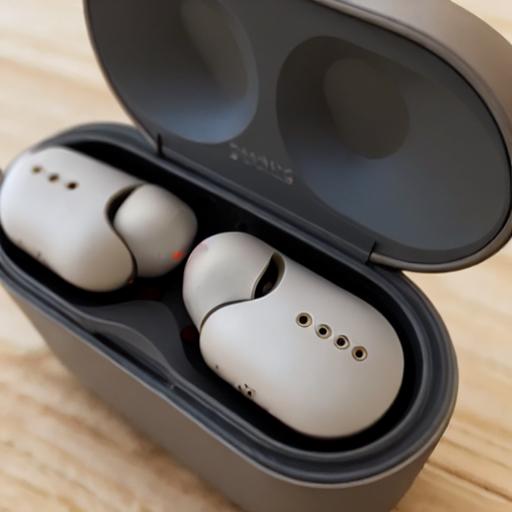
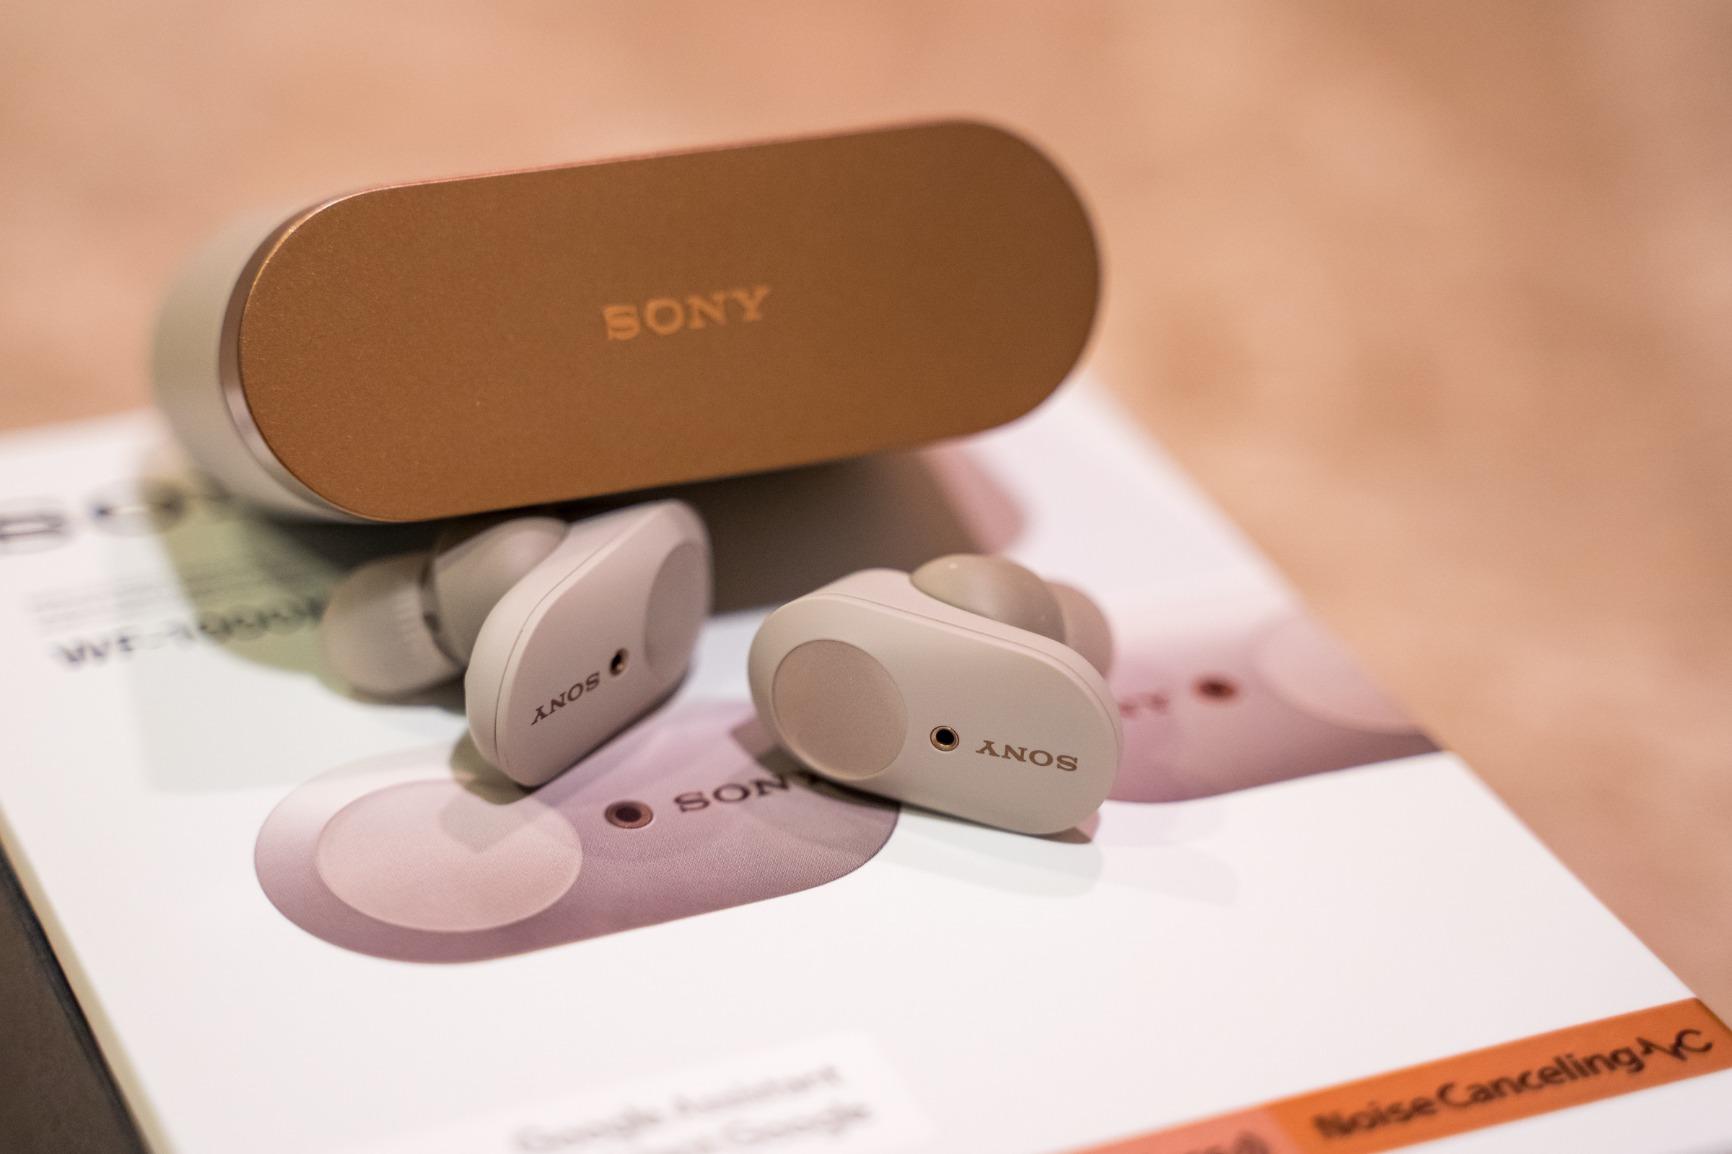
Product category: earbuds
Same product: no